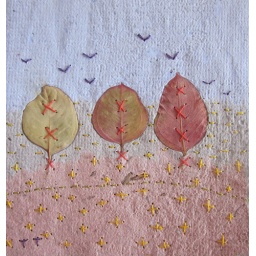
fields of yellow daisies and purple birds flying in the sky